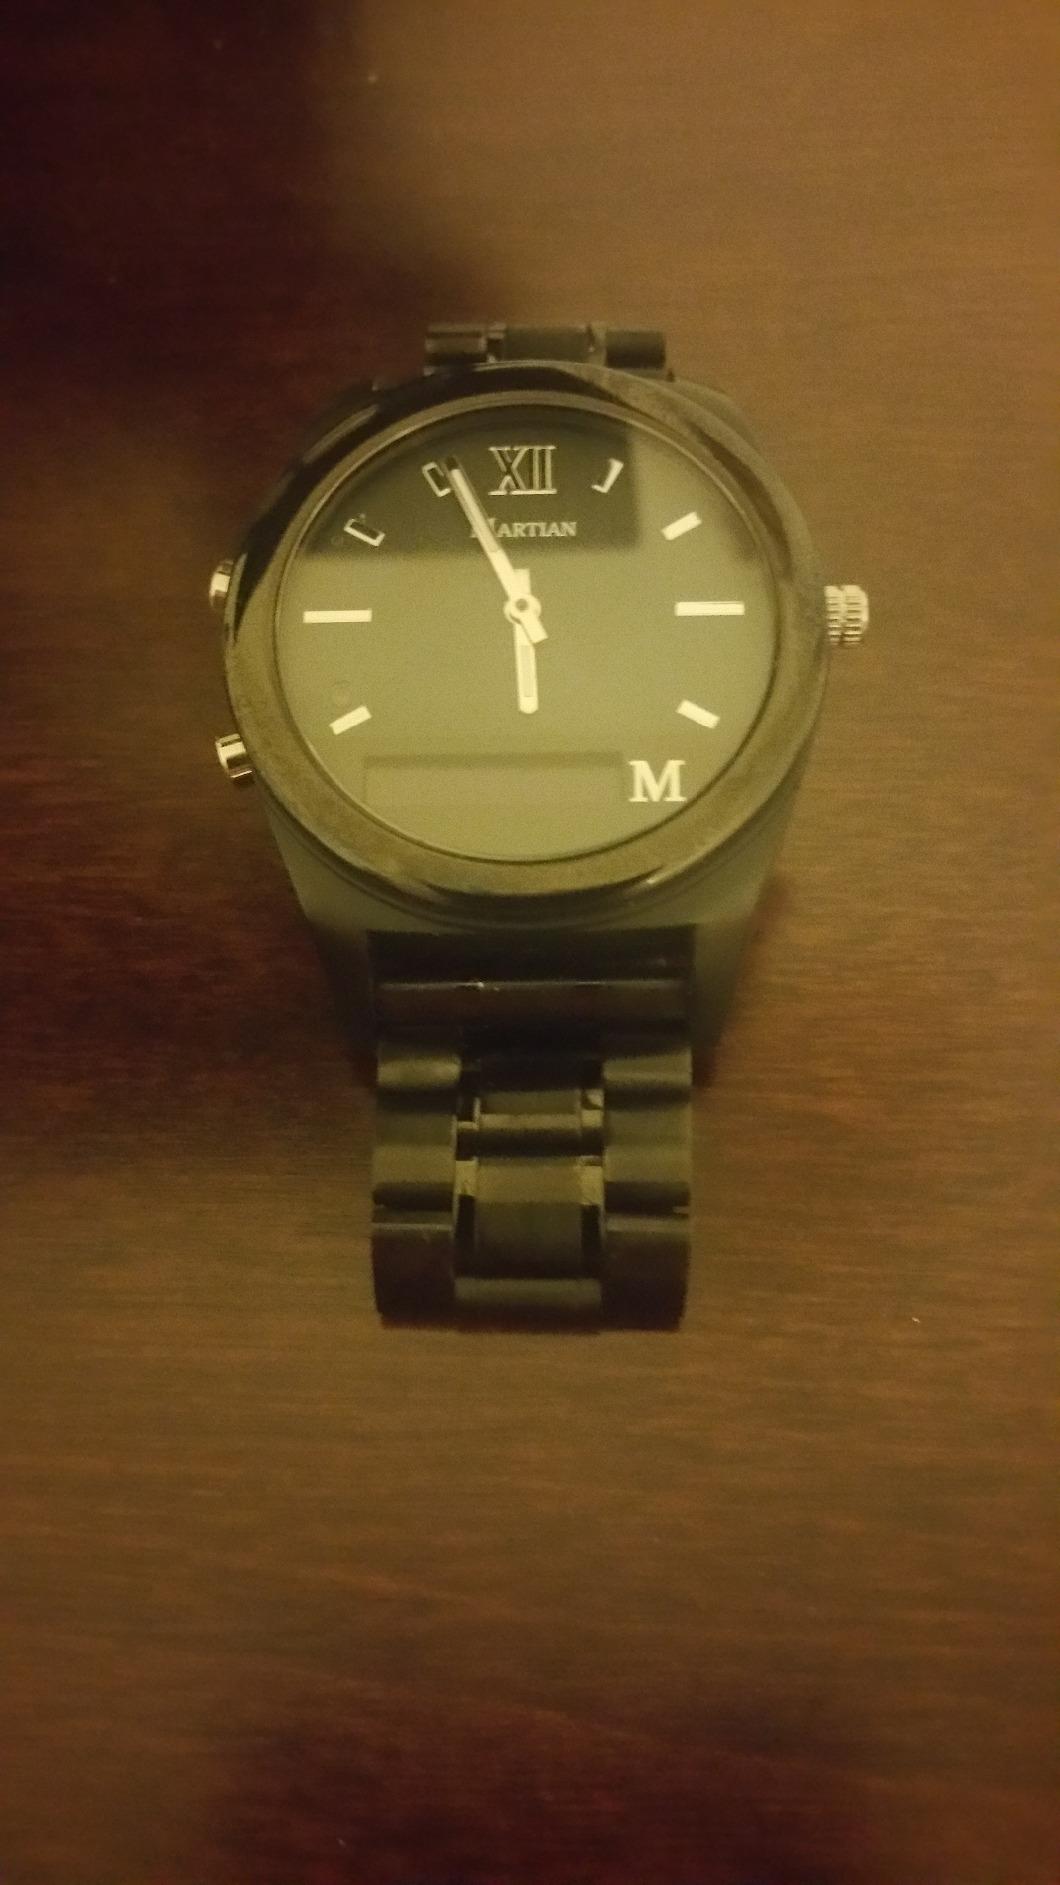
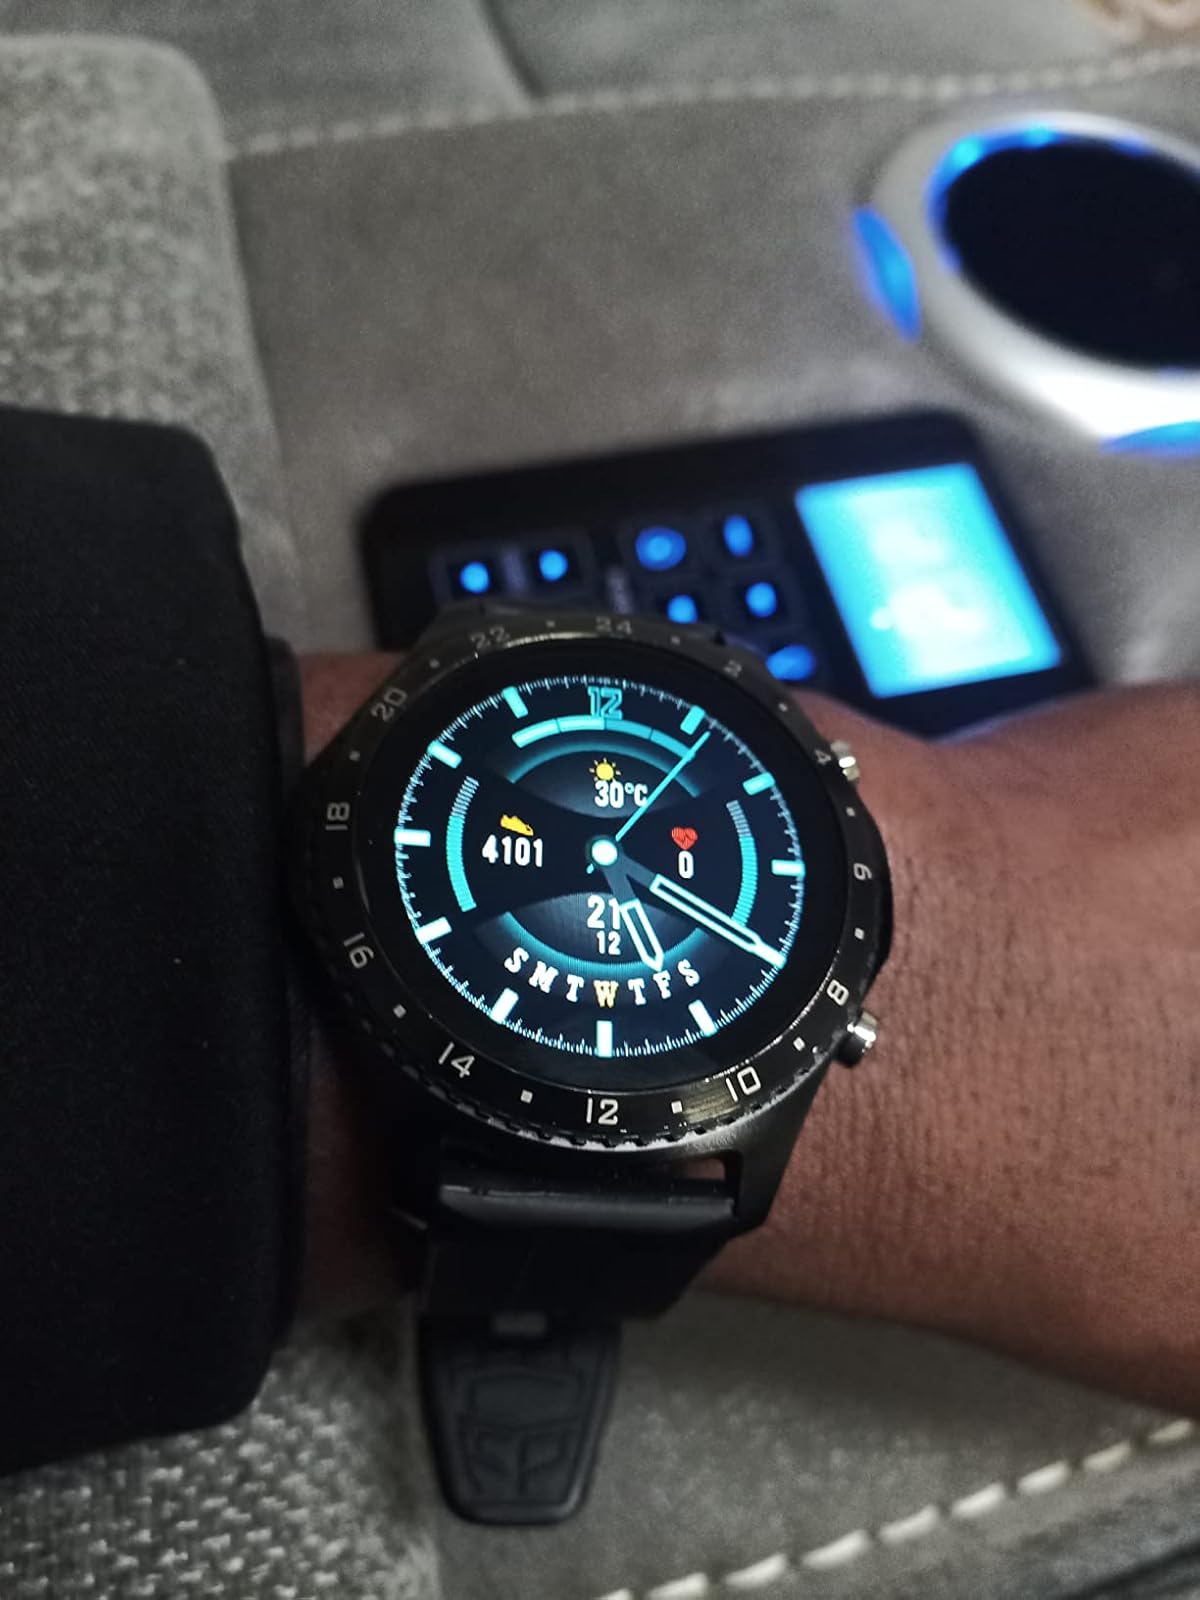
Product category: smartwatch
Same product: no